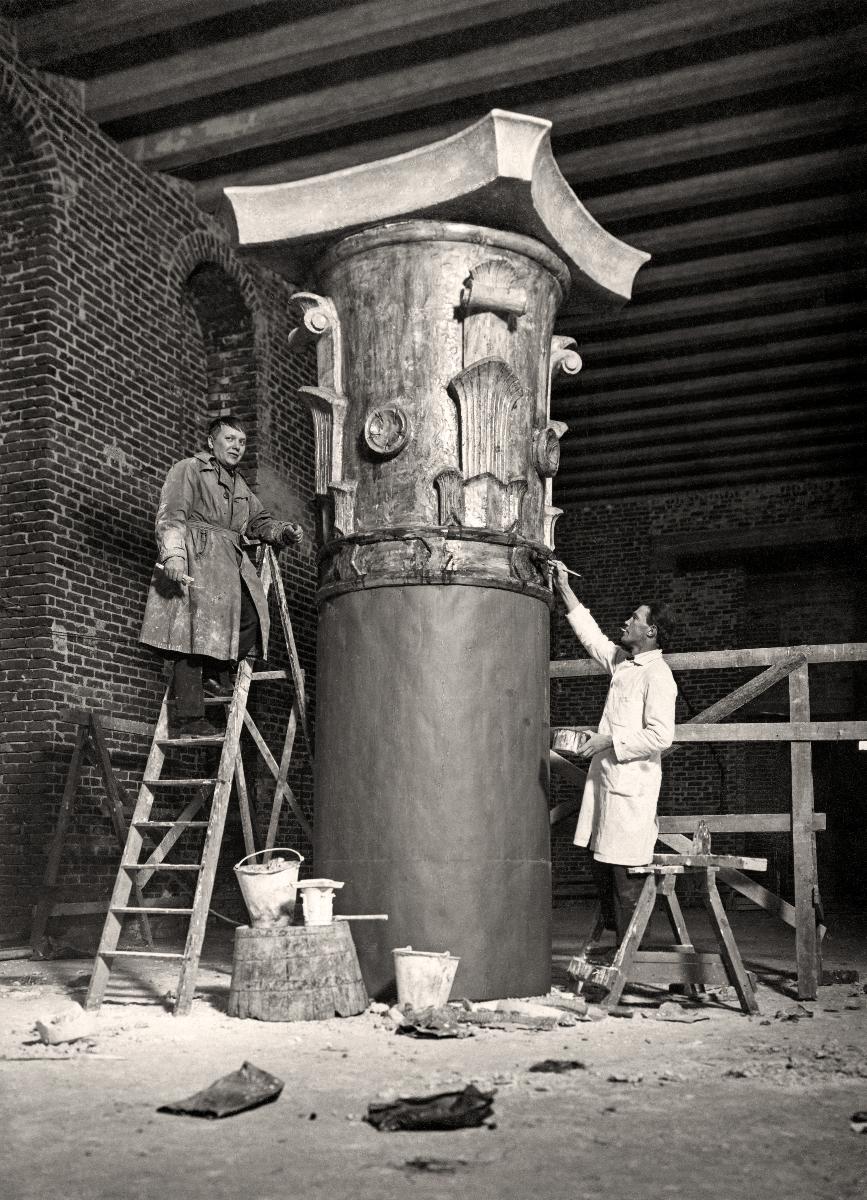
Eduskuntatalon pilarit
The columns of the Parliament house of Finland
sisällön kuvaus: Kuvanveistäjä Gunnar Finne apulaisineen työstämässä Eduskuntatalon pilareiden kapiteelien mallia valtiosalissa Helsingissä 1929. content description: Finnish sculptor Gunnar Finne with his assistants working on the models of the column capitals in the State hall of the Parliament of Finland in Helsinki 1929.
Kuvaaja: Atelier Apollo, kuvaaja epävarma
Vuosi: 1929
Paikka: Suomi; Suomi, Uusimaa, Helsinki
Aiheet: Finne, Gunnar; kuvanveisto; kuvanveistäjät; Eduskuntatalo; rakennustyömaat; pilarit (rakennusten osat); kapiteelit; sculpture (visual arts); sculptors; Parliament House; building sites; building site; parliament house of Finland; building; columns; capitals; Finnish sculptors; architecture; sculpture; skulptur (bildkonst); skulptörer; Riksdagshuset (Finland); byggplatser